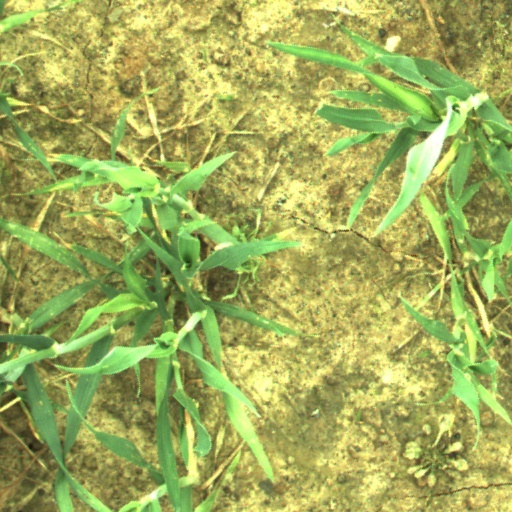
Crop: wheat